They Saved Lisa's Brain

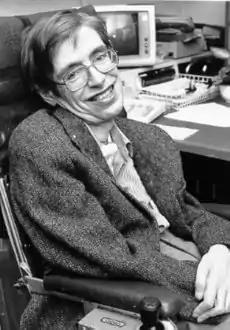
English theoretical physicist and cosmologist Stephen Hawking guest-starred as himself in the episode

The episode features the first official appearance of Lindsey Naegle, a sleazy businesswoman who has since become a recurring character in the series. While different versions of the character had appeared in the series before, namely in the season 8 episode "The Itchy & Scratchy & Poochie Show", the season 9 episode "Girly Edition", and the season 10 episode "Make Room for Lisa", the character's final design was first seen in "They Saved Lisa's Brain". The episode also mentions the character's name for the first time. Naegle's name was partly based on Selman's agent Sue Neagle, and Lindsey was chosen as the first name because Selman thought it sounded "annoying" and "pretentious". Naegle is voiced by Tress MacNeille, who Selman described as a "huge asset" to the series, and stated that she "breathes life" into the character.